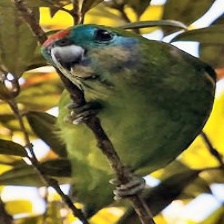
Species: DOUBLE EYED FIG PARROT
Scientific name: CYCLOPSITTA DIOPHTHALMA